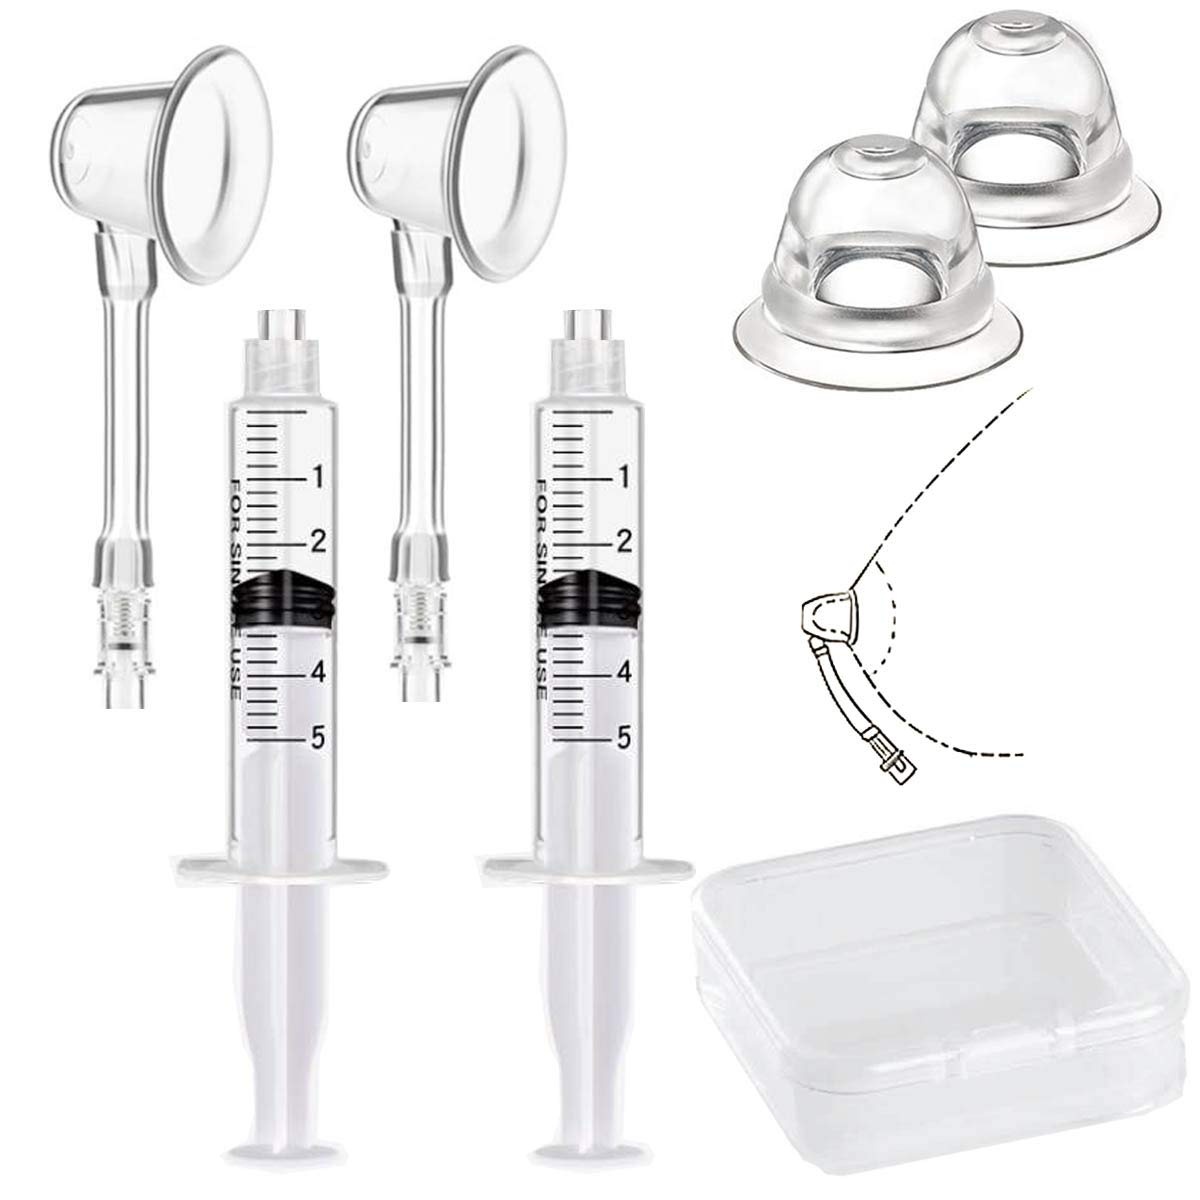
Gipizi Inverted Nipple Corrector Puller 2 PC Nipple Aspirator Corrector Women Nipple Suckers for Flat Nipples
Nipple Corrector Painless and Safety : Nipple aspirator covering the nipples and using physical suction to suck out the flat, invaginated nipples, the nipple will stay erect, non-surgical, healthy and effective. Use easy and flexible : Apply cream or glue to get more tightness and comfort, then cover the nipples, adjust the pressure to the most suitable for you, use the pump to slowly suck out the nipple. High-Quality Materials : Nipple corrector is made of soft high-quality Silicone material, no burden to sensitive skin, comfortable to use. Easy to clean, wash with warm water then store it in a cool, dry place. Invisible size : The size is similar to nipple, it does not affect the appearance after wearing when you wearing a loose bra and other clothing. Kindly Note : It takes a few weeks to achieve the best results. If you have any questions, please feel free to contact us. Anything can be solved more simply through communication. Item Dimensions: Width: , Height: , Length: Item Package Dimensions: Width: 15.5 centimeters, Height: 15.7 centimeters, Length: 3.6 centimeters Attribute Value age range description Adult material type free Silicone Free brand Gipizi is expiration dated product False item type keyword breast-shells-&-creams size 8 Piece Set part number Nipple Puller item package weight 0.06 manufacturer Wishine number of boxes 1 model number Nipple Puller supplier declared dg hz regulation not_applicable gpsr safety attestation True manufacturer minimum age 14 is heat sensitive False batteries required False product site launch date 7/7/2020 3:15:54 PM target audience keyword Women, Teens material Silicone care instructions Clean after Use batteries included False
Brand: Gipizi
Category: Health & Beauty > Personal Care > Cosmetics > Cosmetic Tools